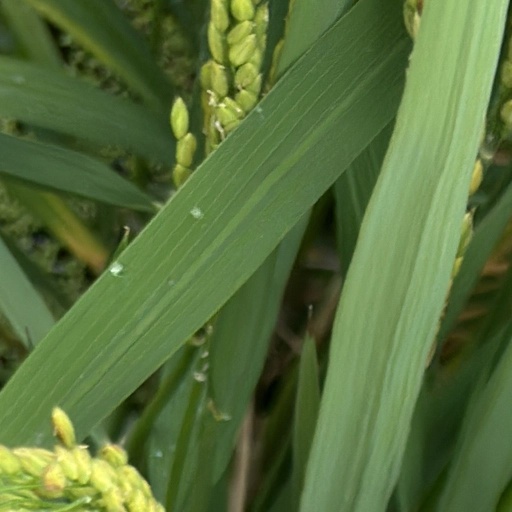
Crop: rice